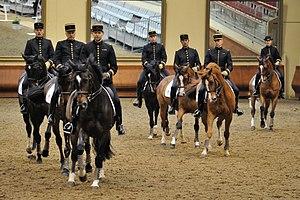
Présentation publique du Cadre noir, École nationale d'équitation, Saumur (description à compléter)